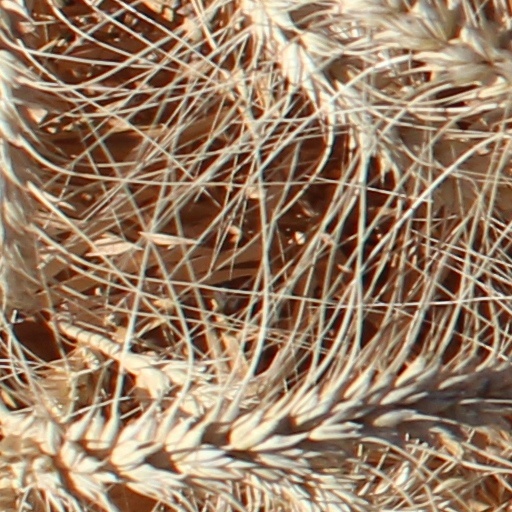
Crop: wheat